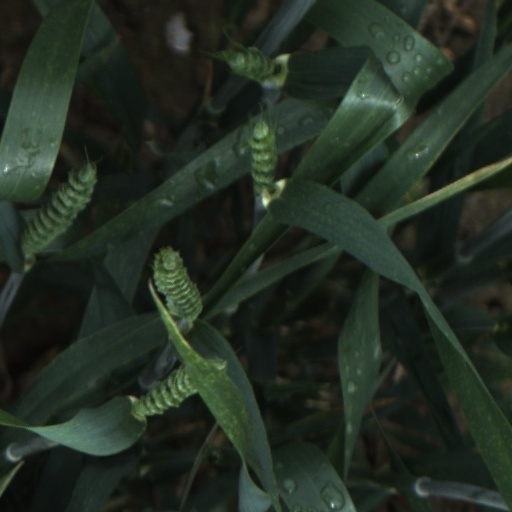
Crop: wheat